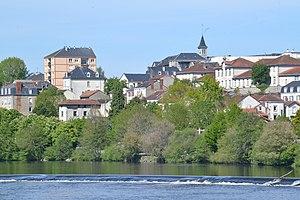
Vue du quartier des Ponts - secteur du Sablard, Limoges (Haute-Vienne, France).